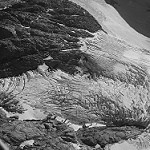
Label: B & W